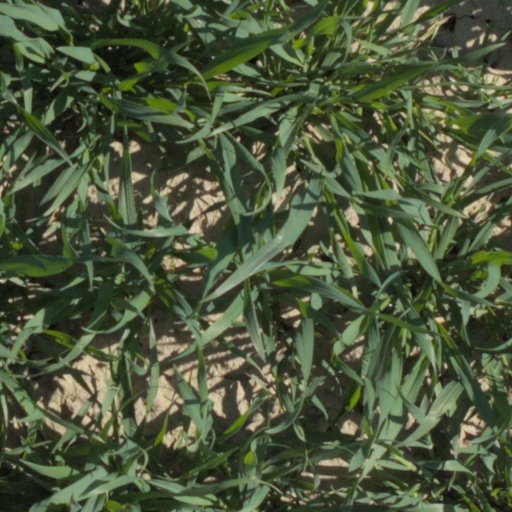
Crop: wheat